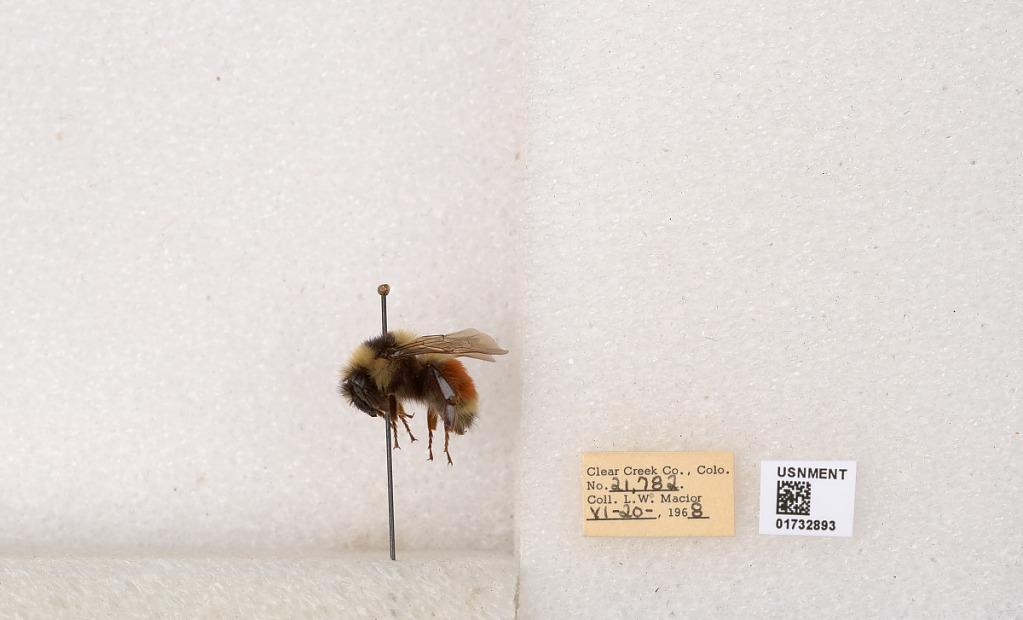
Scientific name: Bombus (Pyrobombus) sylvicola Kirby
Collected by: L. Macior
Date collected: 1968-6-20
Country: United States
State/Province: Colorado
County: Clear Creek
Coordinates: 39.6856, -105.645